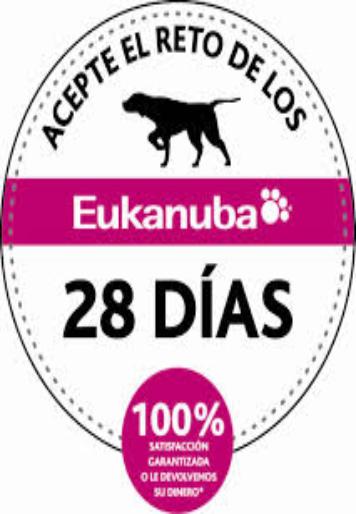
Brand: Eukanuba
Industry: Food